Question: Please indicate a possible affordance area of the bottle that can be used for pouring
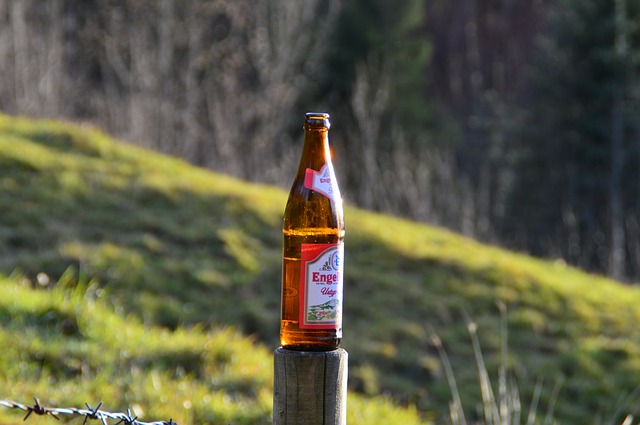
Answer: [302, 113.5, 330, 155.5]